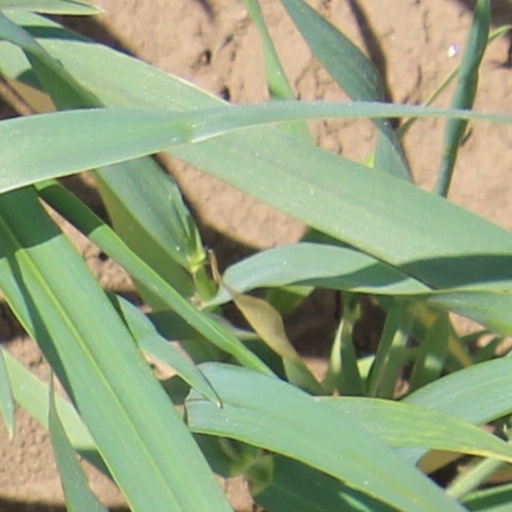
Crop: wheat